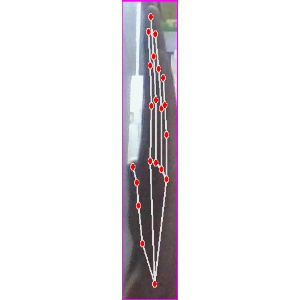
अक्षर: द